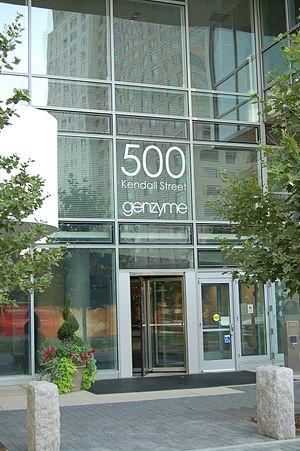
Sanofi Genzyme est une entreprise de biotechnologie spécialisée dans le secteur des maladies rares. Cette entreprise a été créée à Boston, le 8 juin 1981. Elle compte 10 726 salariés dans le monde, dont 3 400 en Europe. Ses activités comprennent toutes les étapes du biomédicament : premiers stades de la recherche, tests cliniques, commercialisation et fabrication des biomédicaments. Depuis le 4 avril 2011, Sanofi Genzyme fait partie du groupe Sanofi au terme d'une bataille boursière pour son évaluation qui a atteint pres de 20 milliards de dollars. Sanofi Genzyme concentre ses efforts sur les maladies génétiques rares, la sclérose en plaques, les maladies cardiovasculaires et l'endocrinologie.